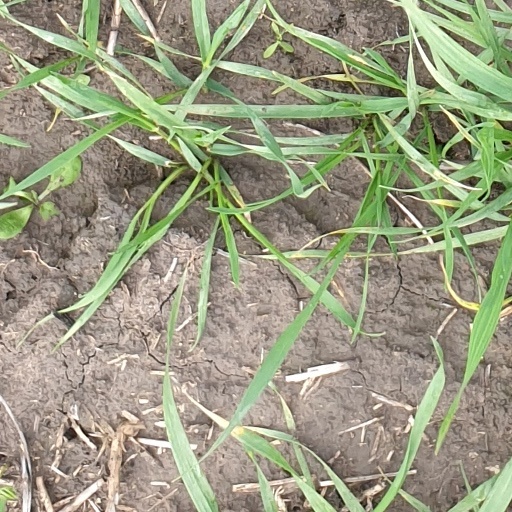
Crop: wheat